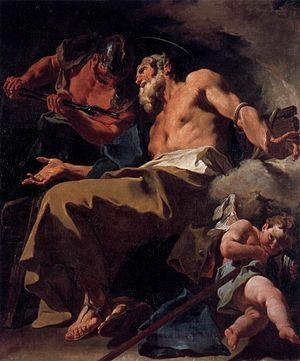
1722 est une année commune commençant un jeudi.